1972 Non-Aligned Foreign Ministers Conference

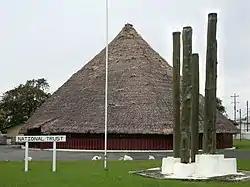
Umana Yana, V.I.P. lounge for the conference

The Non-Aligned Foreign Ministers Conference was held in Georgetown, Guyana from 8 August to 12 August 1972.